Everything is Going to Be OK

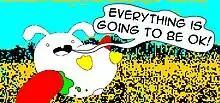
Steam header art

Everything is Going to Be OK (stylized EVERYTHING IS GOING TO BE OK) is a 2017 work of digital art by alienmelon, the pseudonym of independent net artist Nathalie Lawhead. Described by Lawhead as an "interactive zine", the work is a vignette of several non-linear and interactive elements informed by Lawhead's experiences with "struggle, survival and coping with the aftermath of surviving bad things". The work received positive reception from publications, with attention directed to the game's use of humor to humanise and relate to experiences of trauma and victimhood, and received several awards and nominations at the Independent Games Festival, IndieCade, and A-MAZE. Following release of the work, Lawhead showcased the game at Double Fine's Day of the Devs event in November 2017, prompting a discussion from Lawhead and media publications about the challenges of publishing and exhibiting experimental or art games and the risks of online harassment relating to streaming of these works.